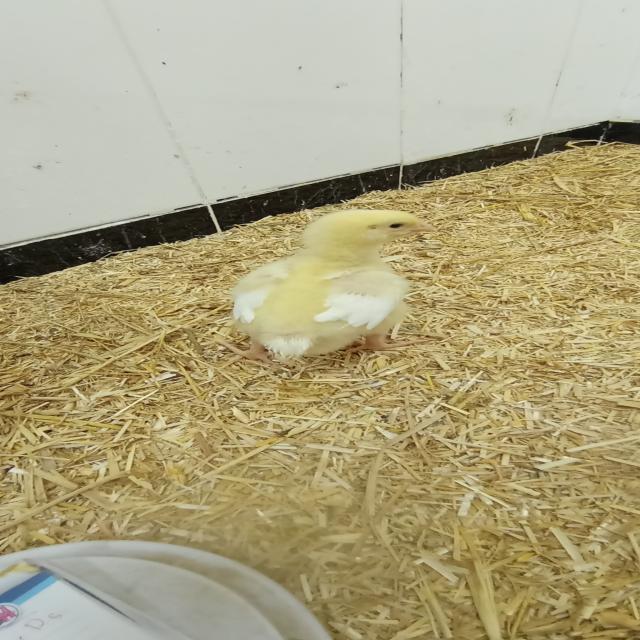
Weight: 227 g